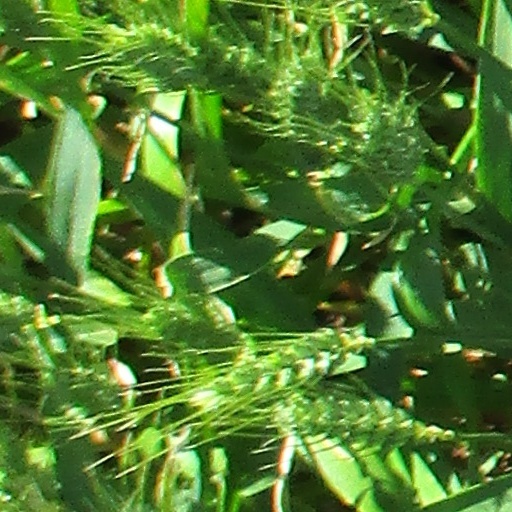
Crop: wheat